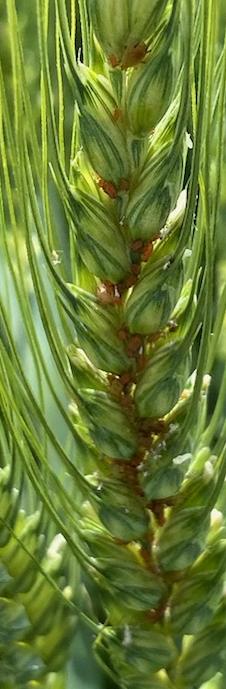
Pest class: english_grain_aphid